Belp railway station

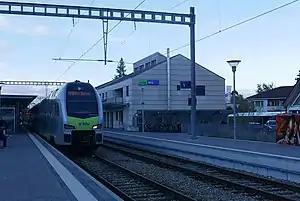
A train arrives at the station in 2016

Belp railway station is a railway station in the municipality of Belp, in the Swiss canton of Bern. It is an intermediate stop on the standard gauge Gürbetal line of BLS AG. A bus line links it to Bern Belp Airport.